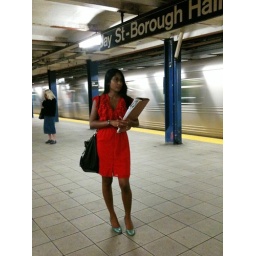
A woman in a red dress waits for a train